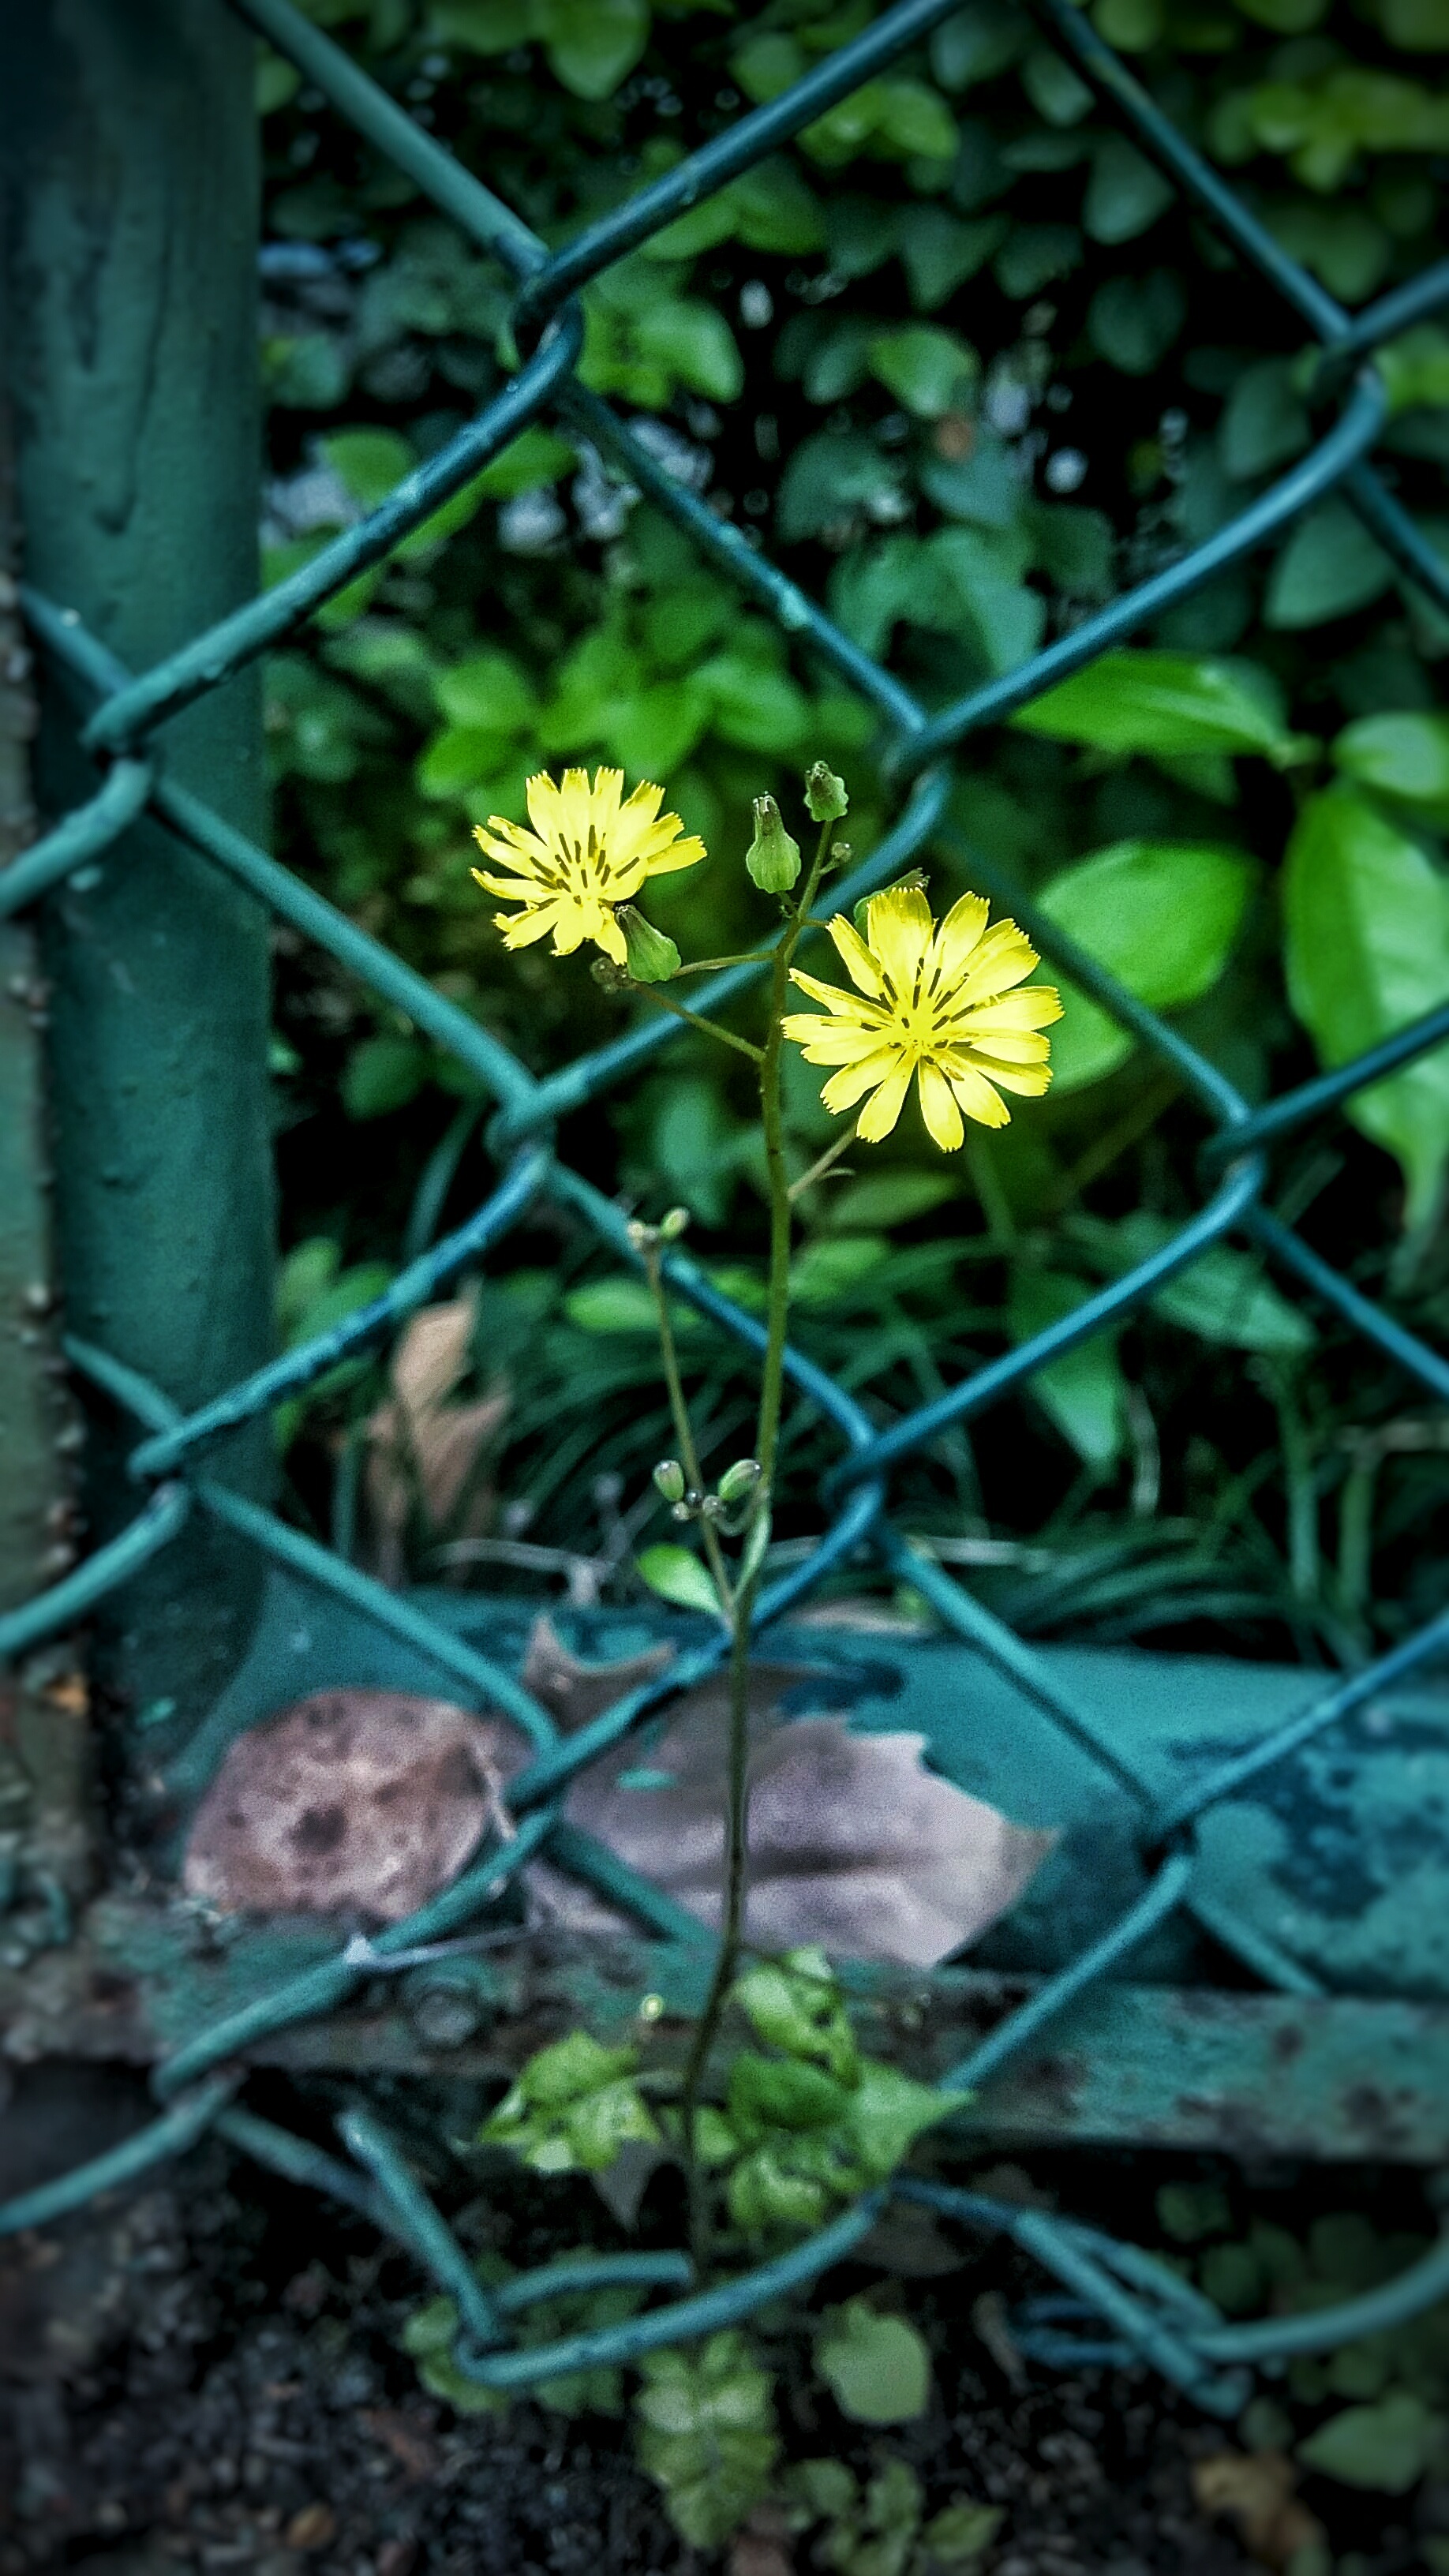
nature, forest, barbed wire, plant, sunlight, leaf, flower, dark, green, produce, contrast, botany, garden, flora, wildflower, woodland, small yellow flowers, flowering plant, land plant